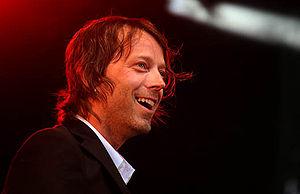
Magnet est le pseudonyme utilisé par l'auteur-compositeur-interprète Norvégien Even Johansen.